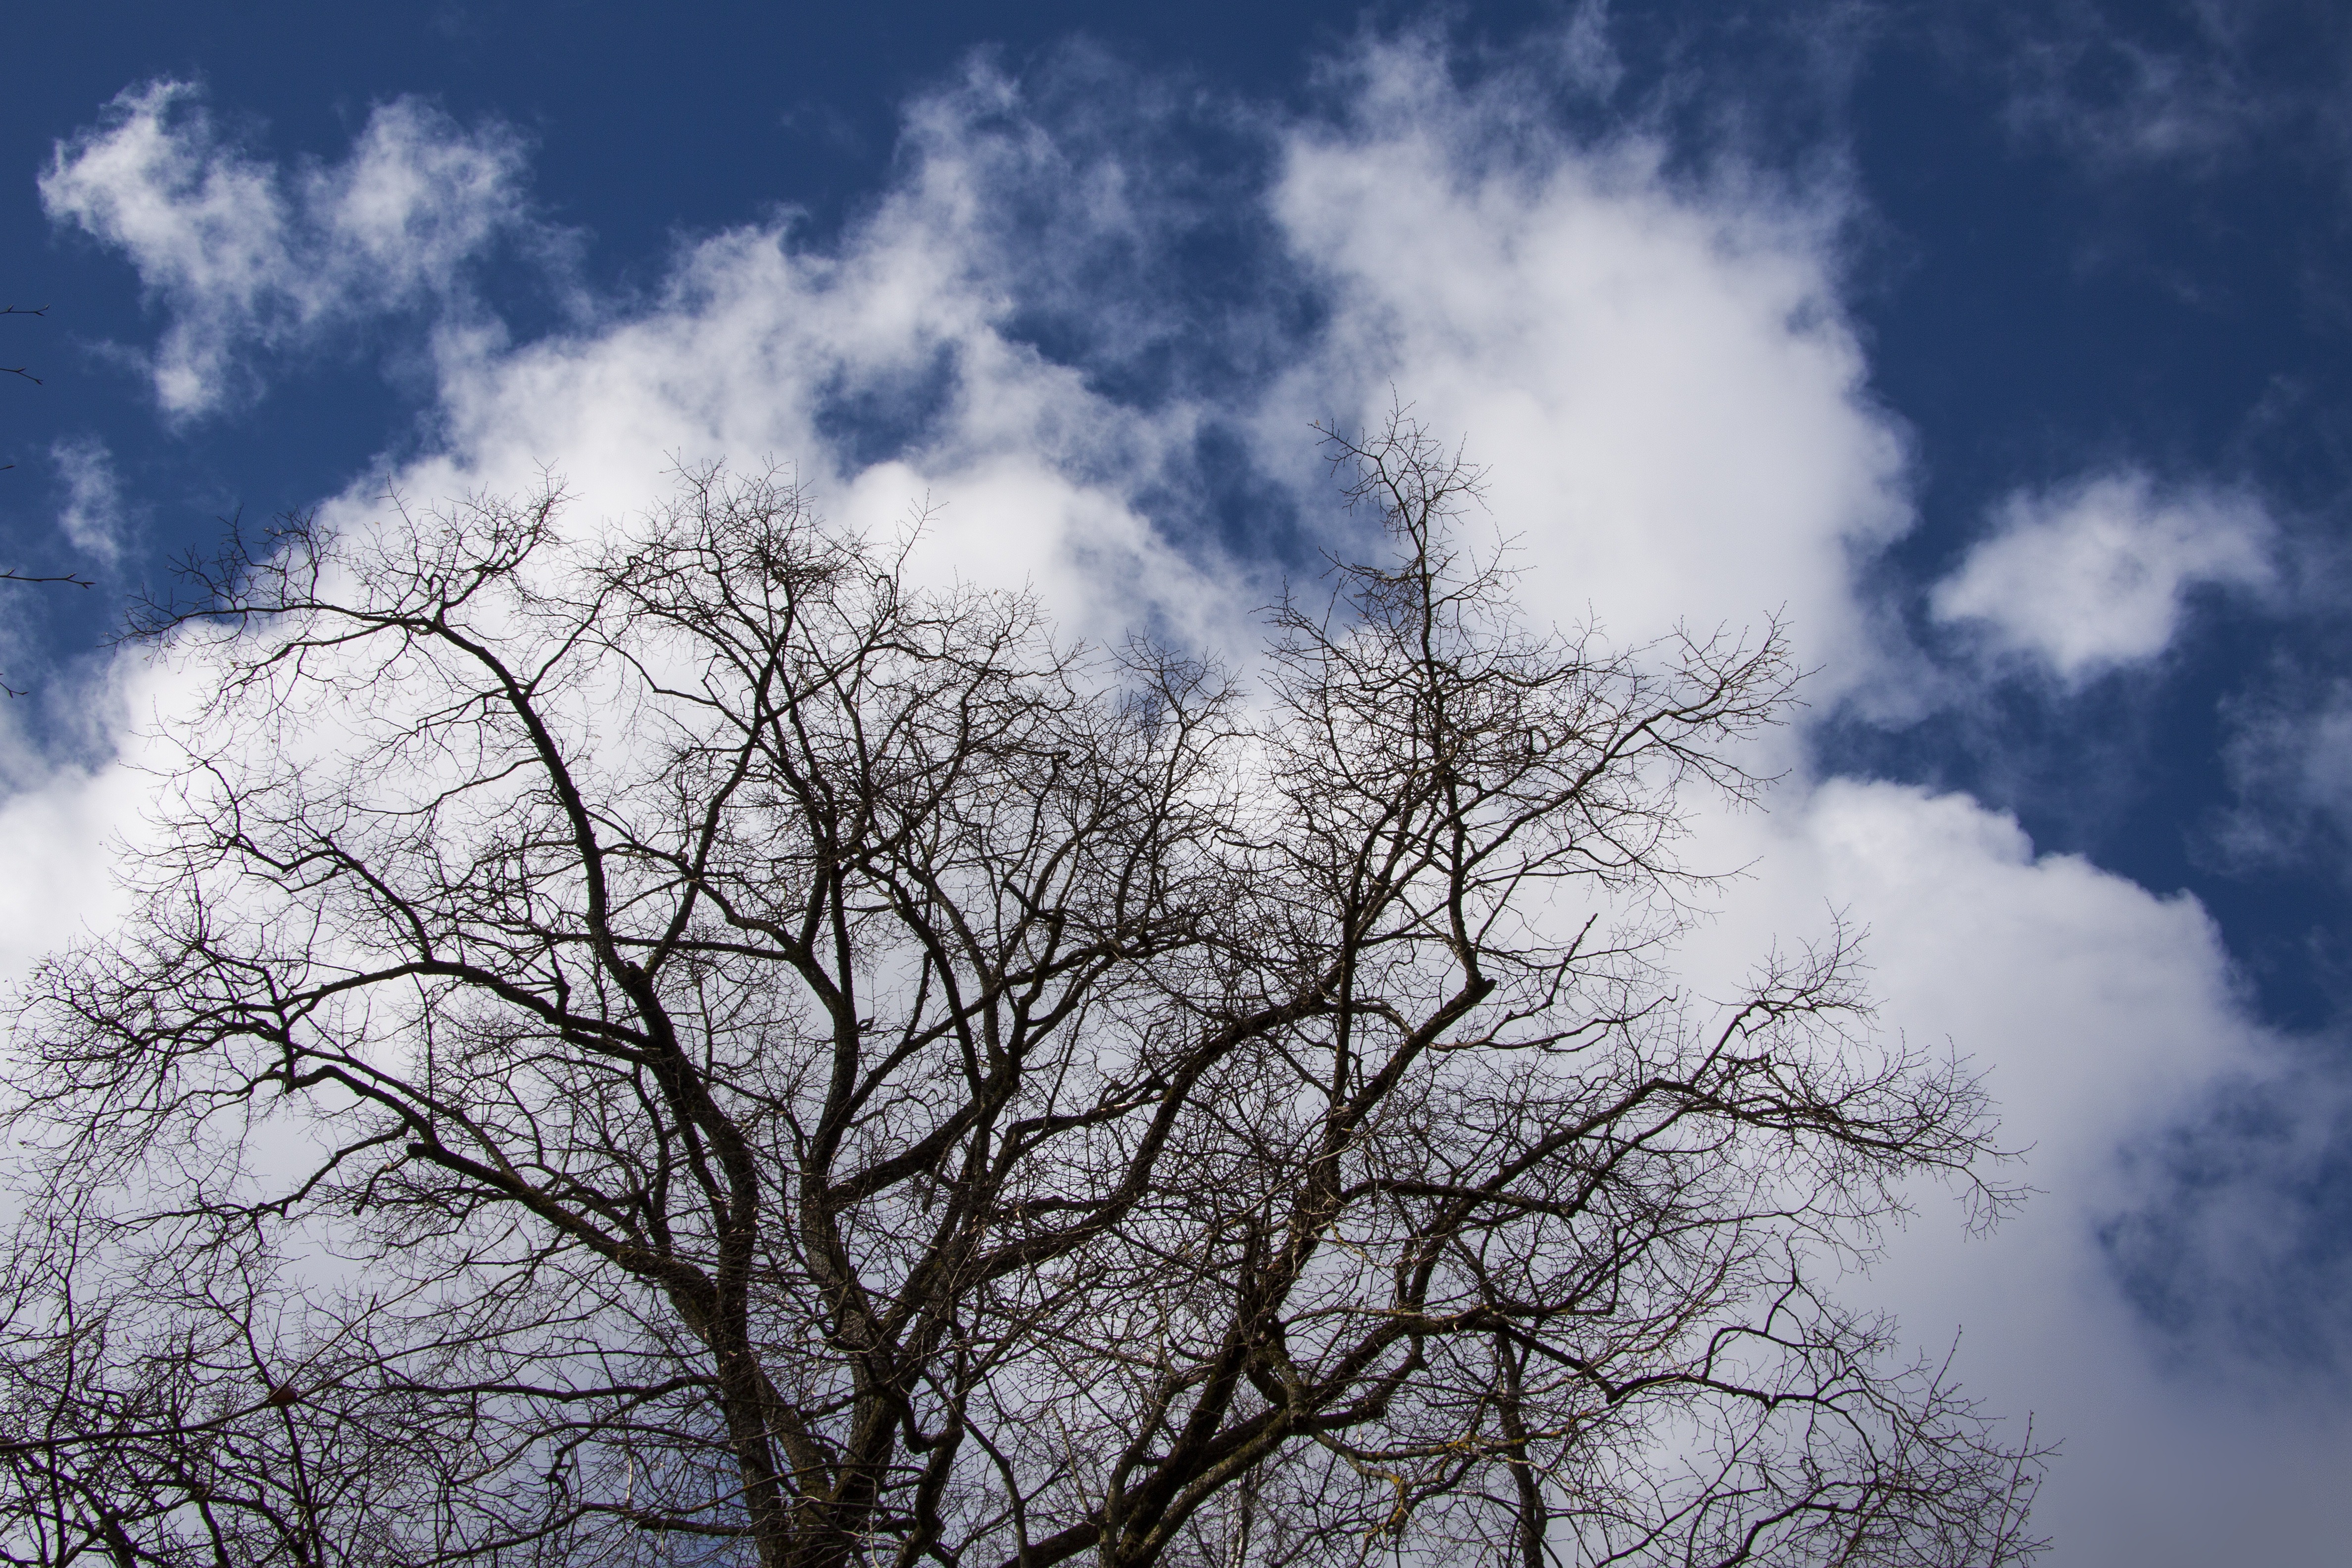
tree, nature, branch, silhouette, winter, cloud, plant, sky, sunlight, morning, leaf, flower, frost, spring, blue, season, clouds, april, freezing, meteorological phenomenon, atmospheric phenomenon, woody plant